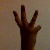
The image shows a hand gesture representing the number 6 in Indian Sign Language.